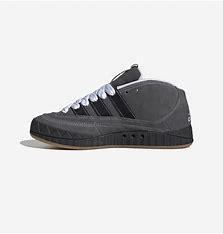
Brand: Adidas
Model: Adimatic